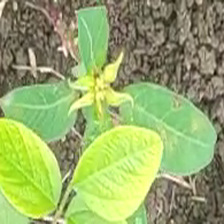
Weed species: Moti_dudhi(Euphorbia_geneculata_L)